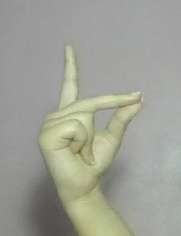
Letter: ta